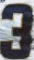
Number: 3